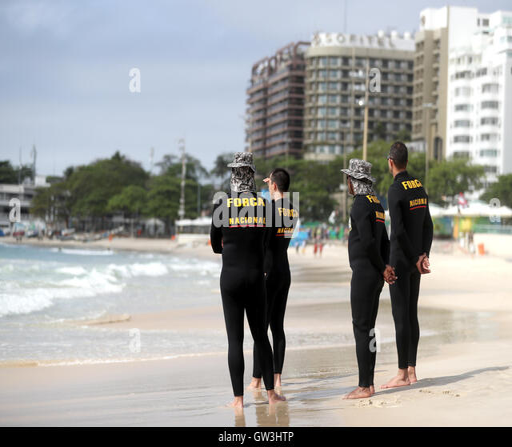
organisation before the events during the third day